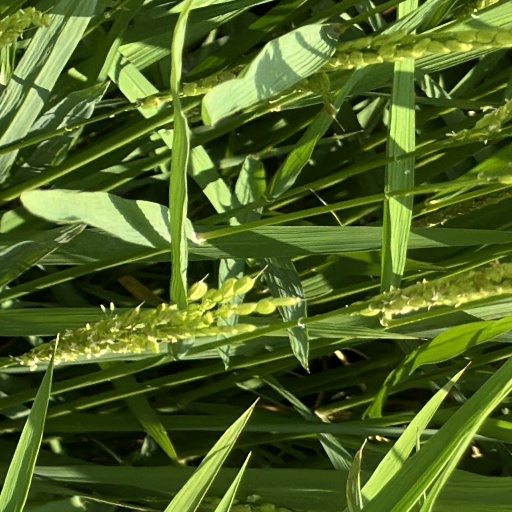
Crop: rice